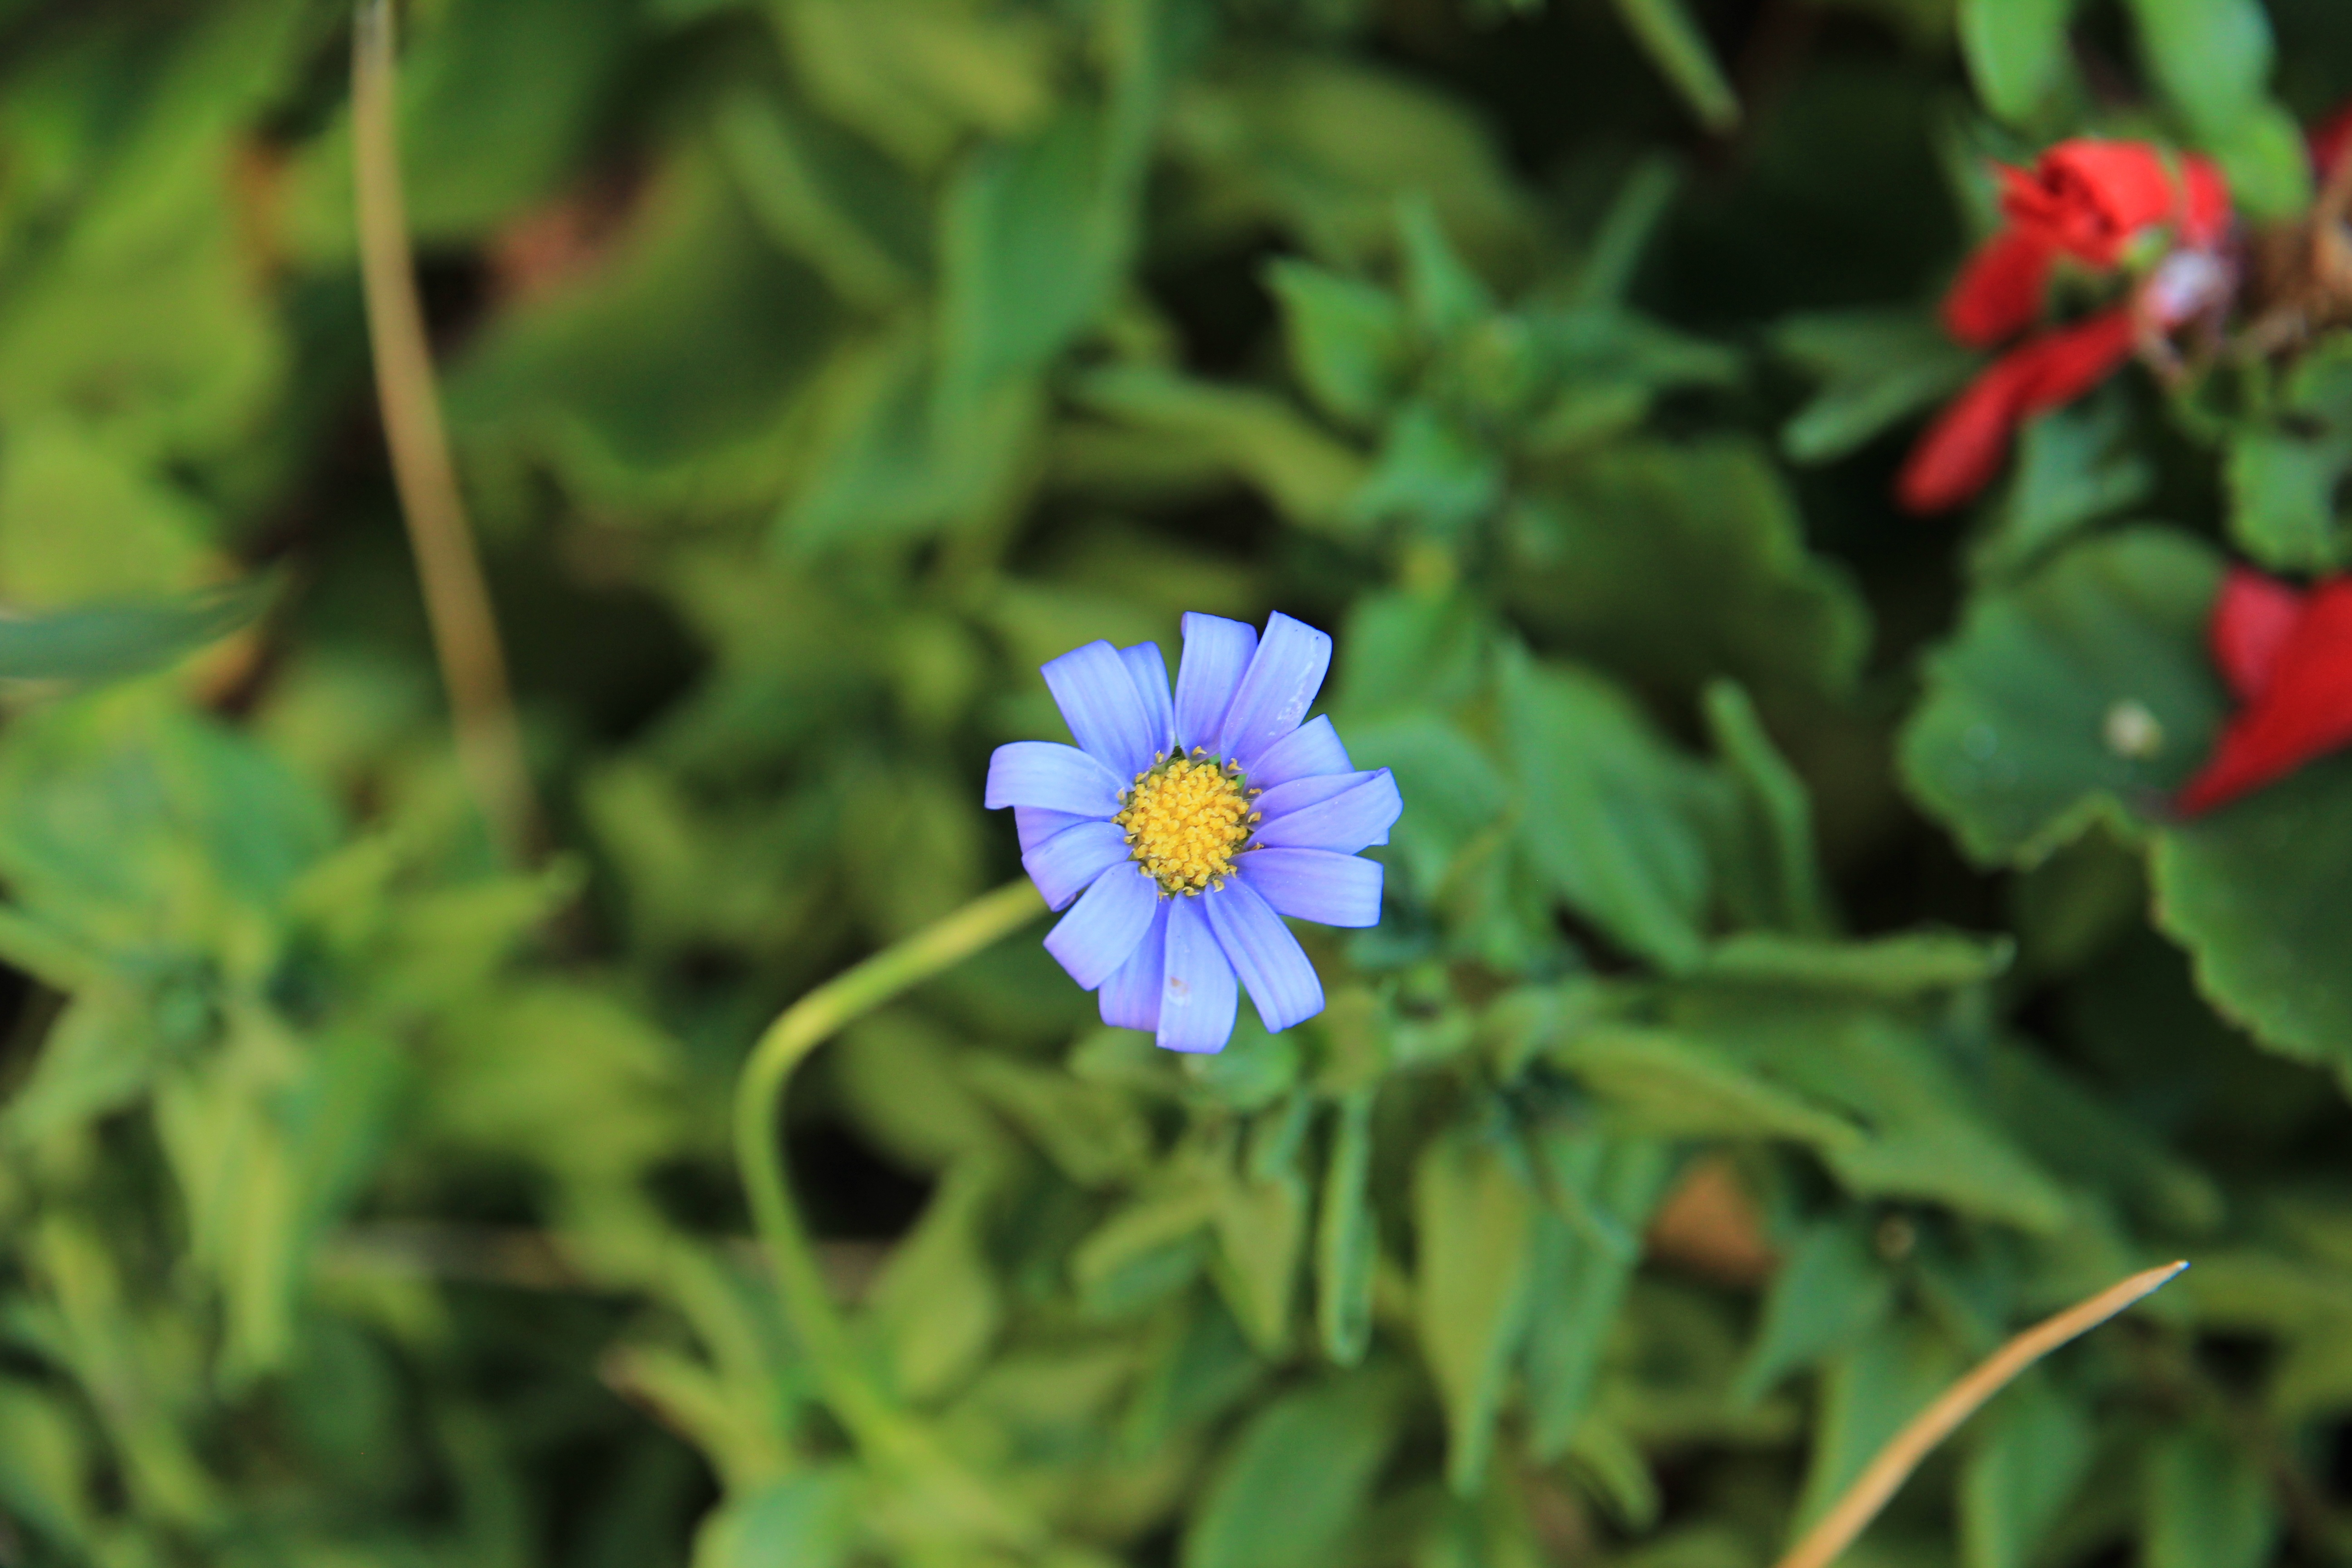
nature, blossom, plant, meadow, flower, petal, bloom, green, botany, blue, close, flora, wildflower, macro photography, flowering plant, summer flower, annual plant, land plant